Jonas of Bobbio

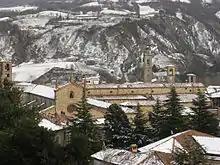
Abbazia di San Colombano, Bobbio

Jonas was born in Susa, Piedmont. In 618, Jonas arrived at the Abbey of St. Columbanus at Bobbio in the province of Pavia. He was soon appointed archivist and personal secretary to the abbot Attala (died 627) and later, to his successor Bertulf. In 628, the Bishop of Tortona attempted to bring Bobbio under his own jurisdiction. Jonas accompanied Bertulf on a journey to Rome to persuade Pope Honorius I to exempt Bobbio from episcopal jurisdiction, and make the abbey immediately subject to the Holy See. Jonas relates that, while returning to the monastery, Bertulf suffered a deadly fever, but was miraculously cured by St. Peter.